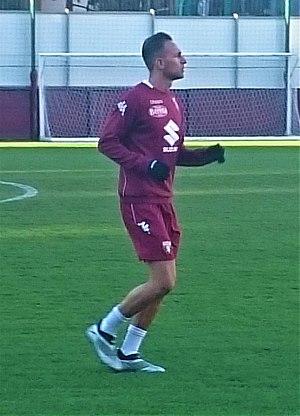
Simone Edera, né le 7 janvier 1997 à Turin en Italie, est un footballeur italien évoluant au poste d'ailier droit au Torino FC.